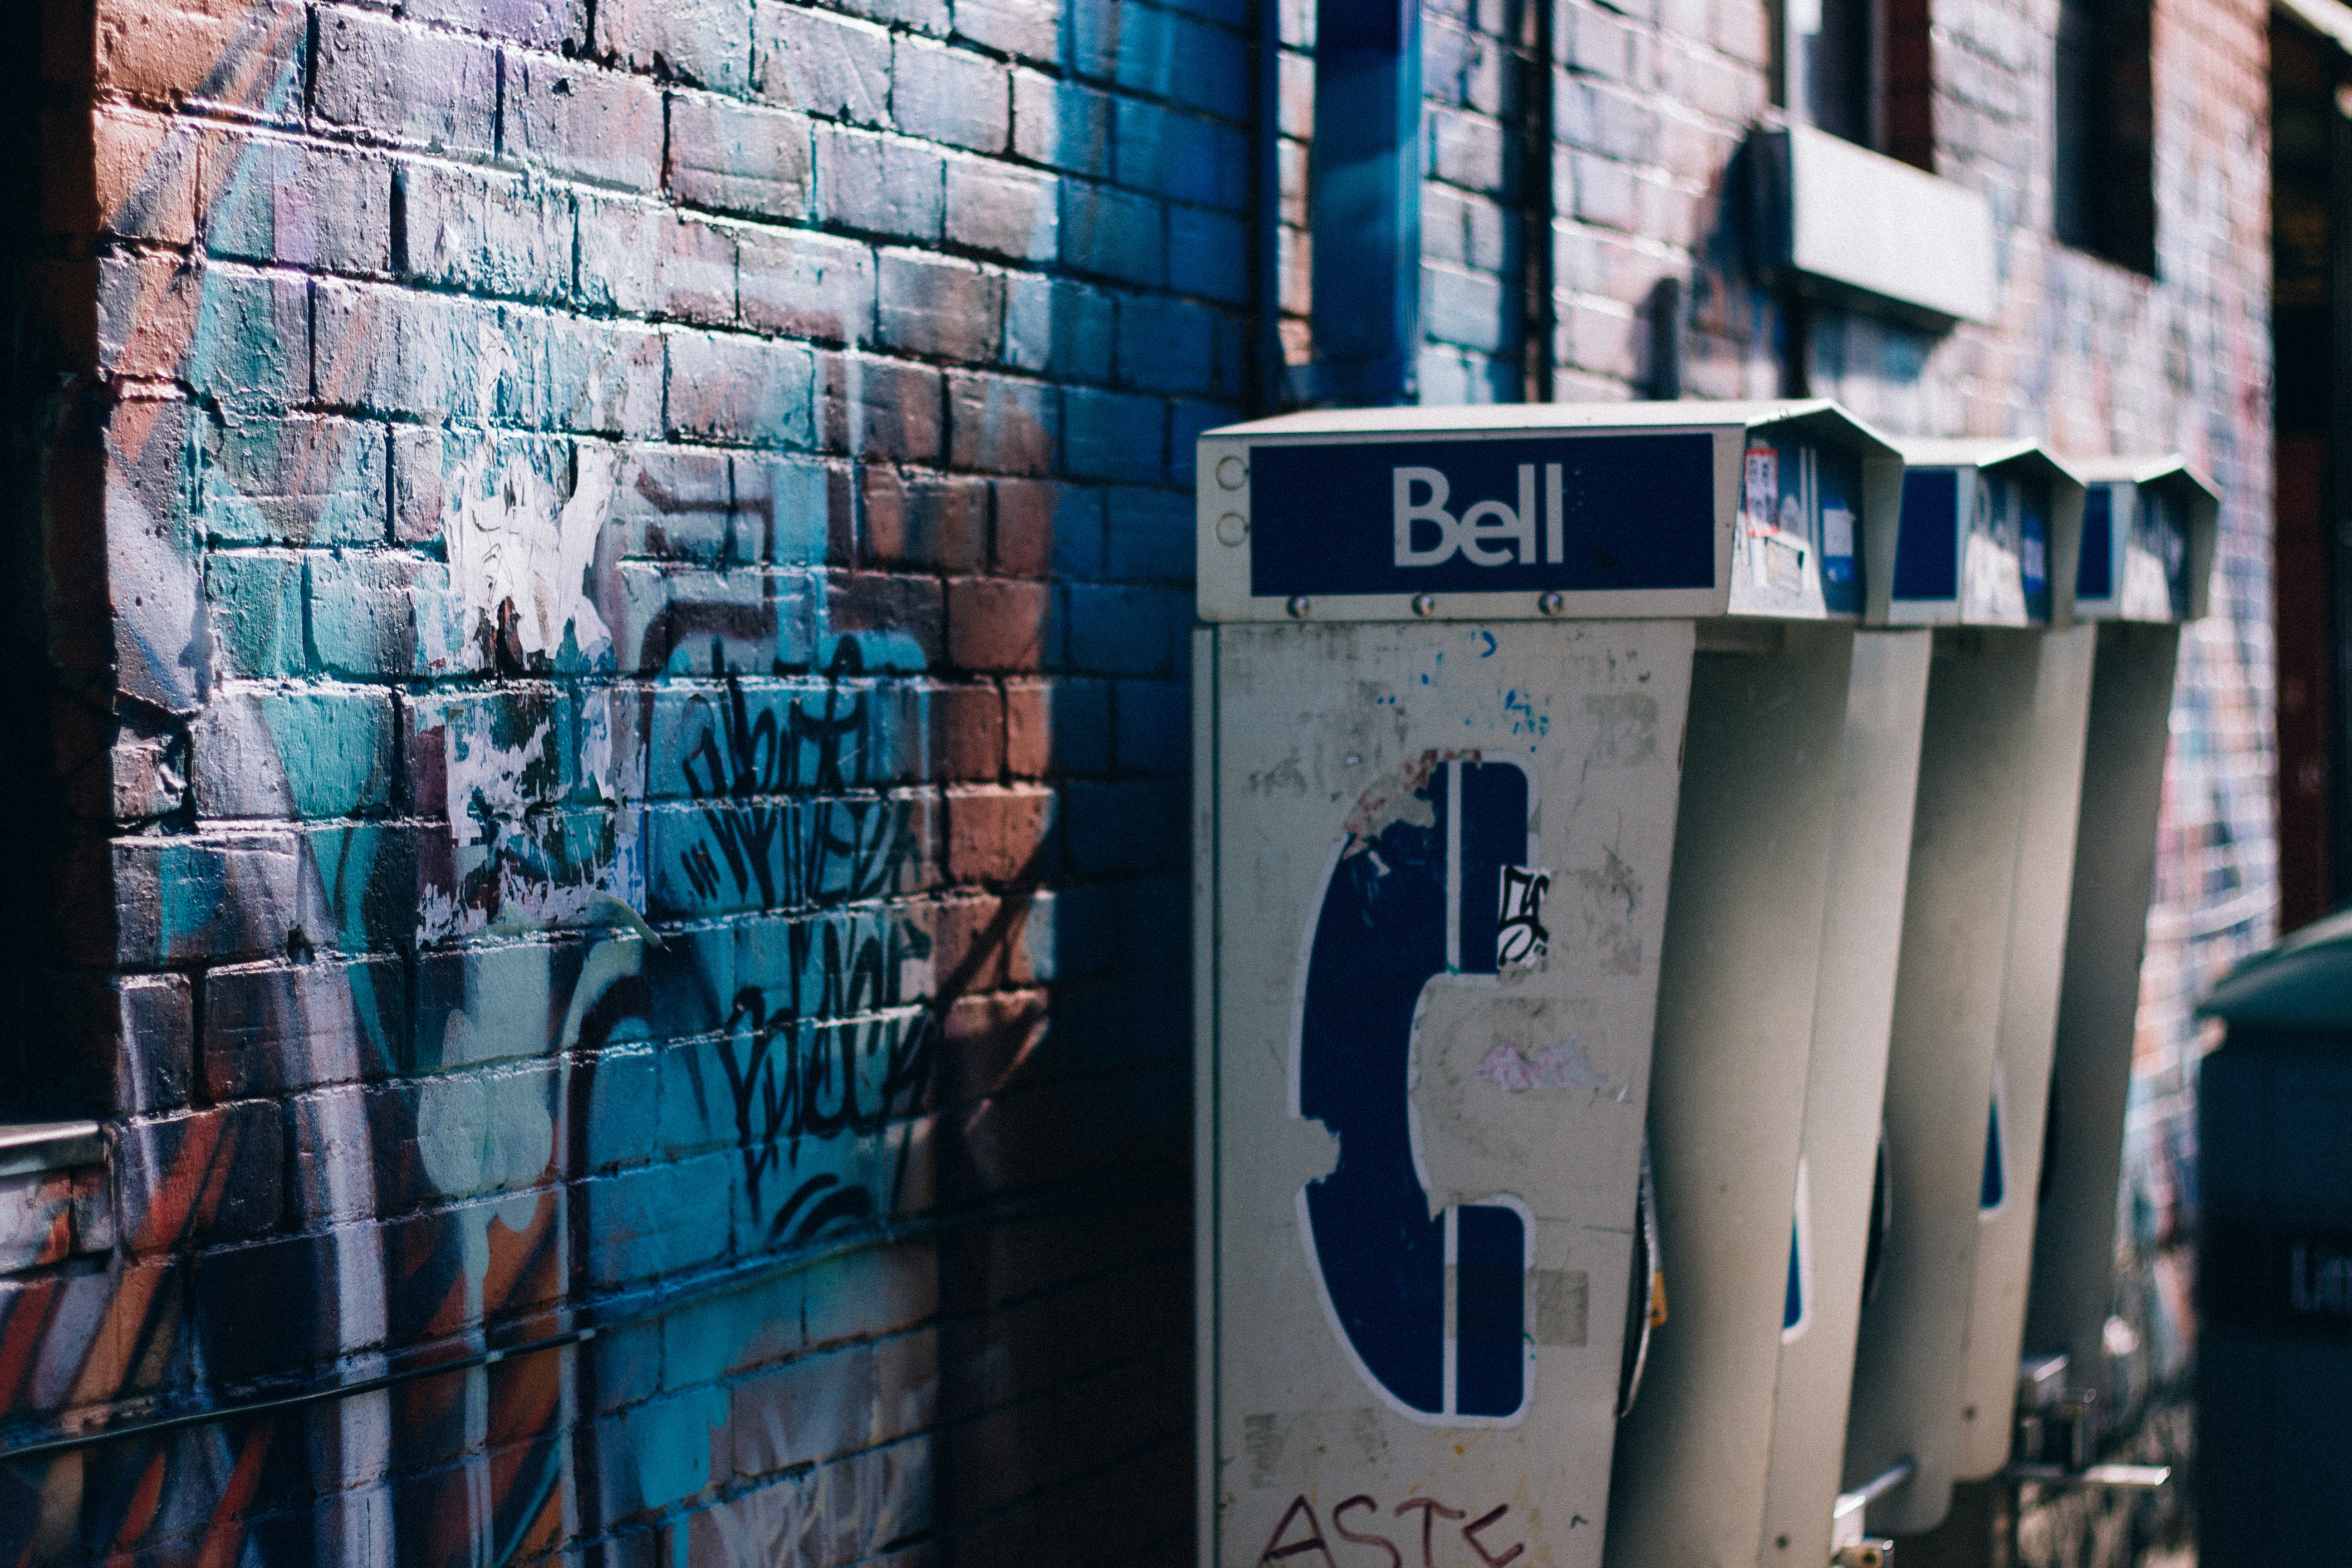
road, street, city, urban, wall, color, blue, graffiti, brick wall, art, vandalism, payphones, urban area, telephone booth